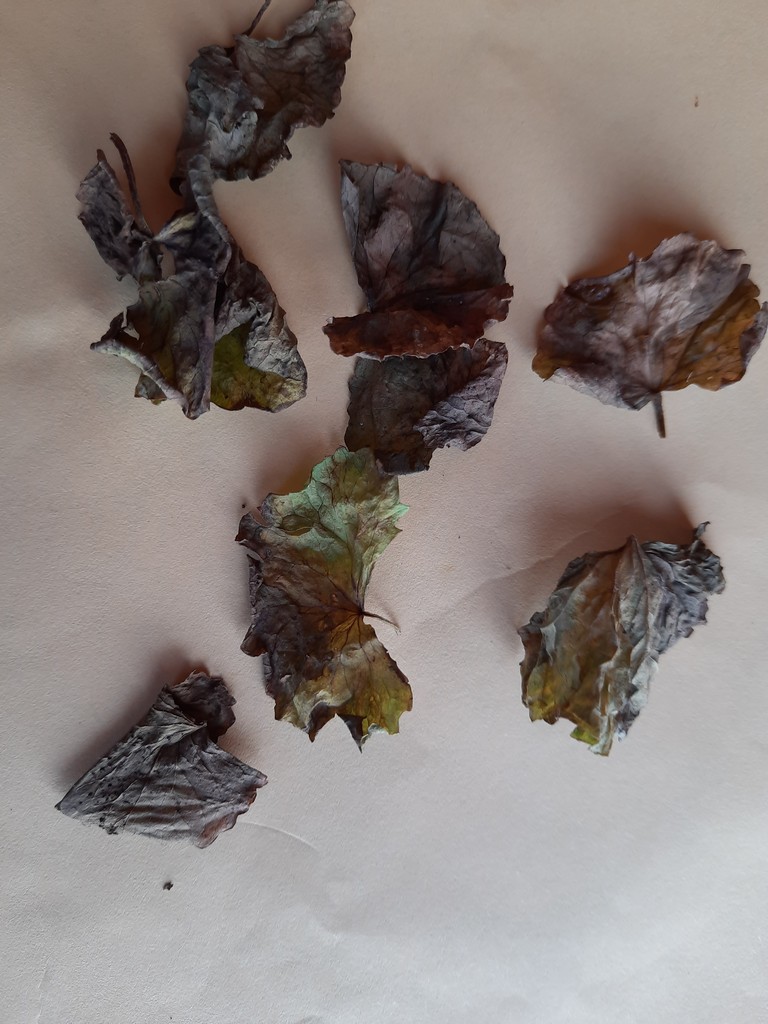
Label: Dried